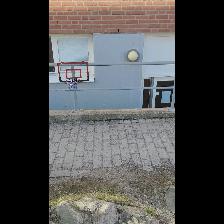
Label: NonHuman